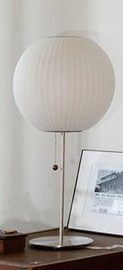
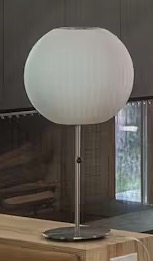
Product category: misc
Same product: yes